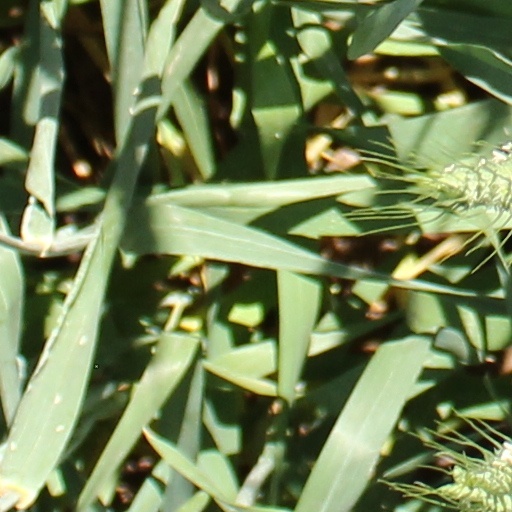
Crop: wheat